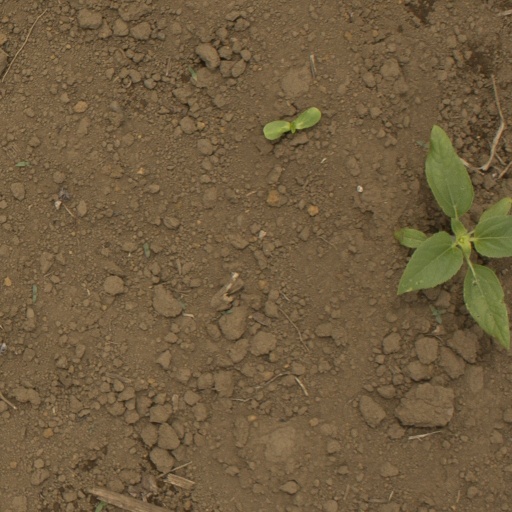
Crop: Jerusalem artichoke